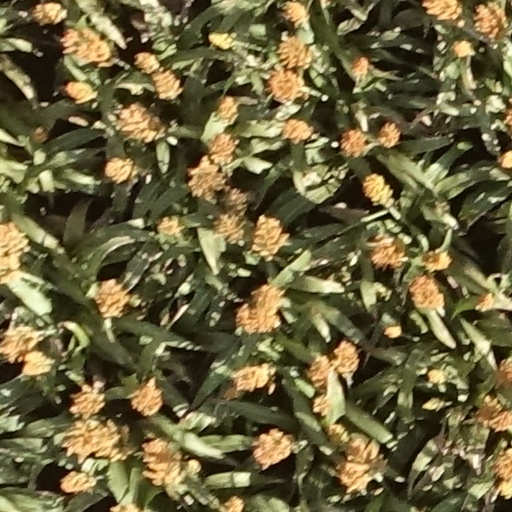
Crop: sorghum